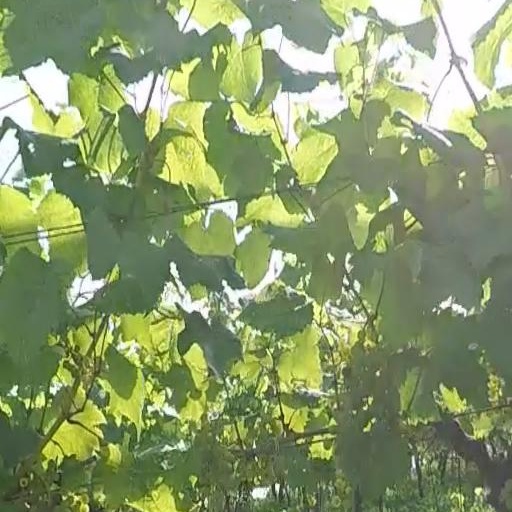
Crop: grape